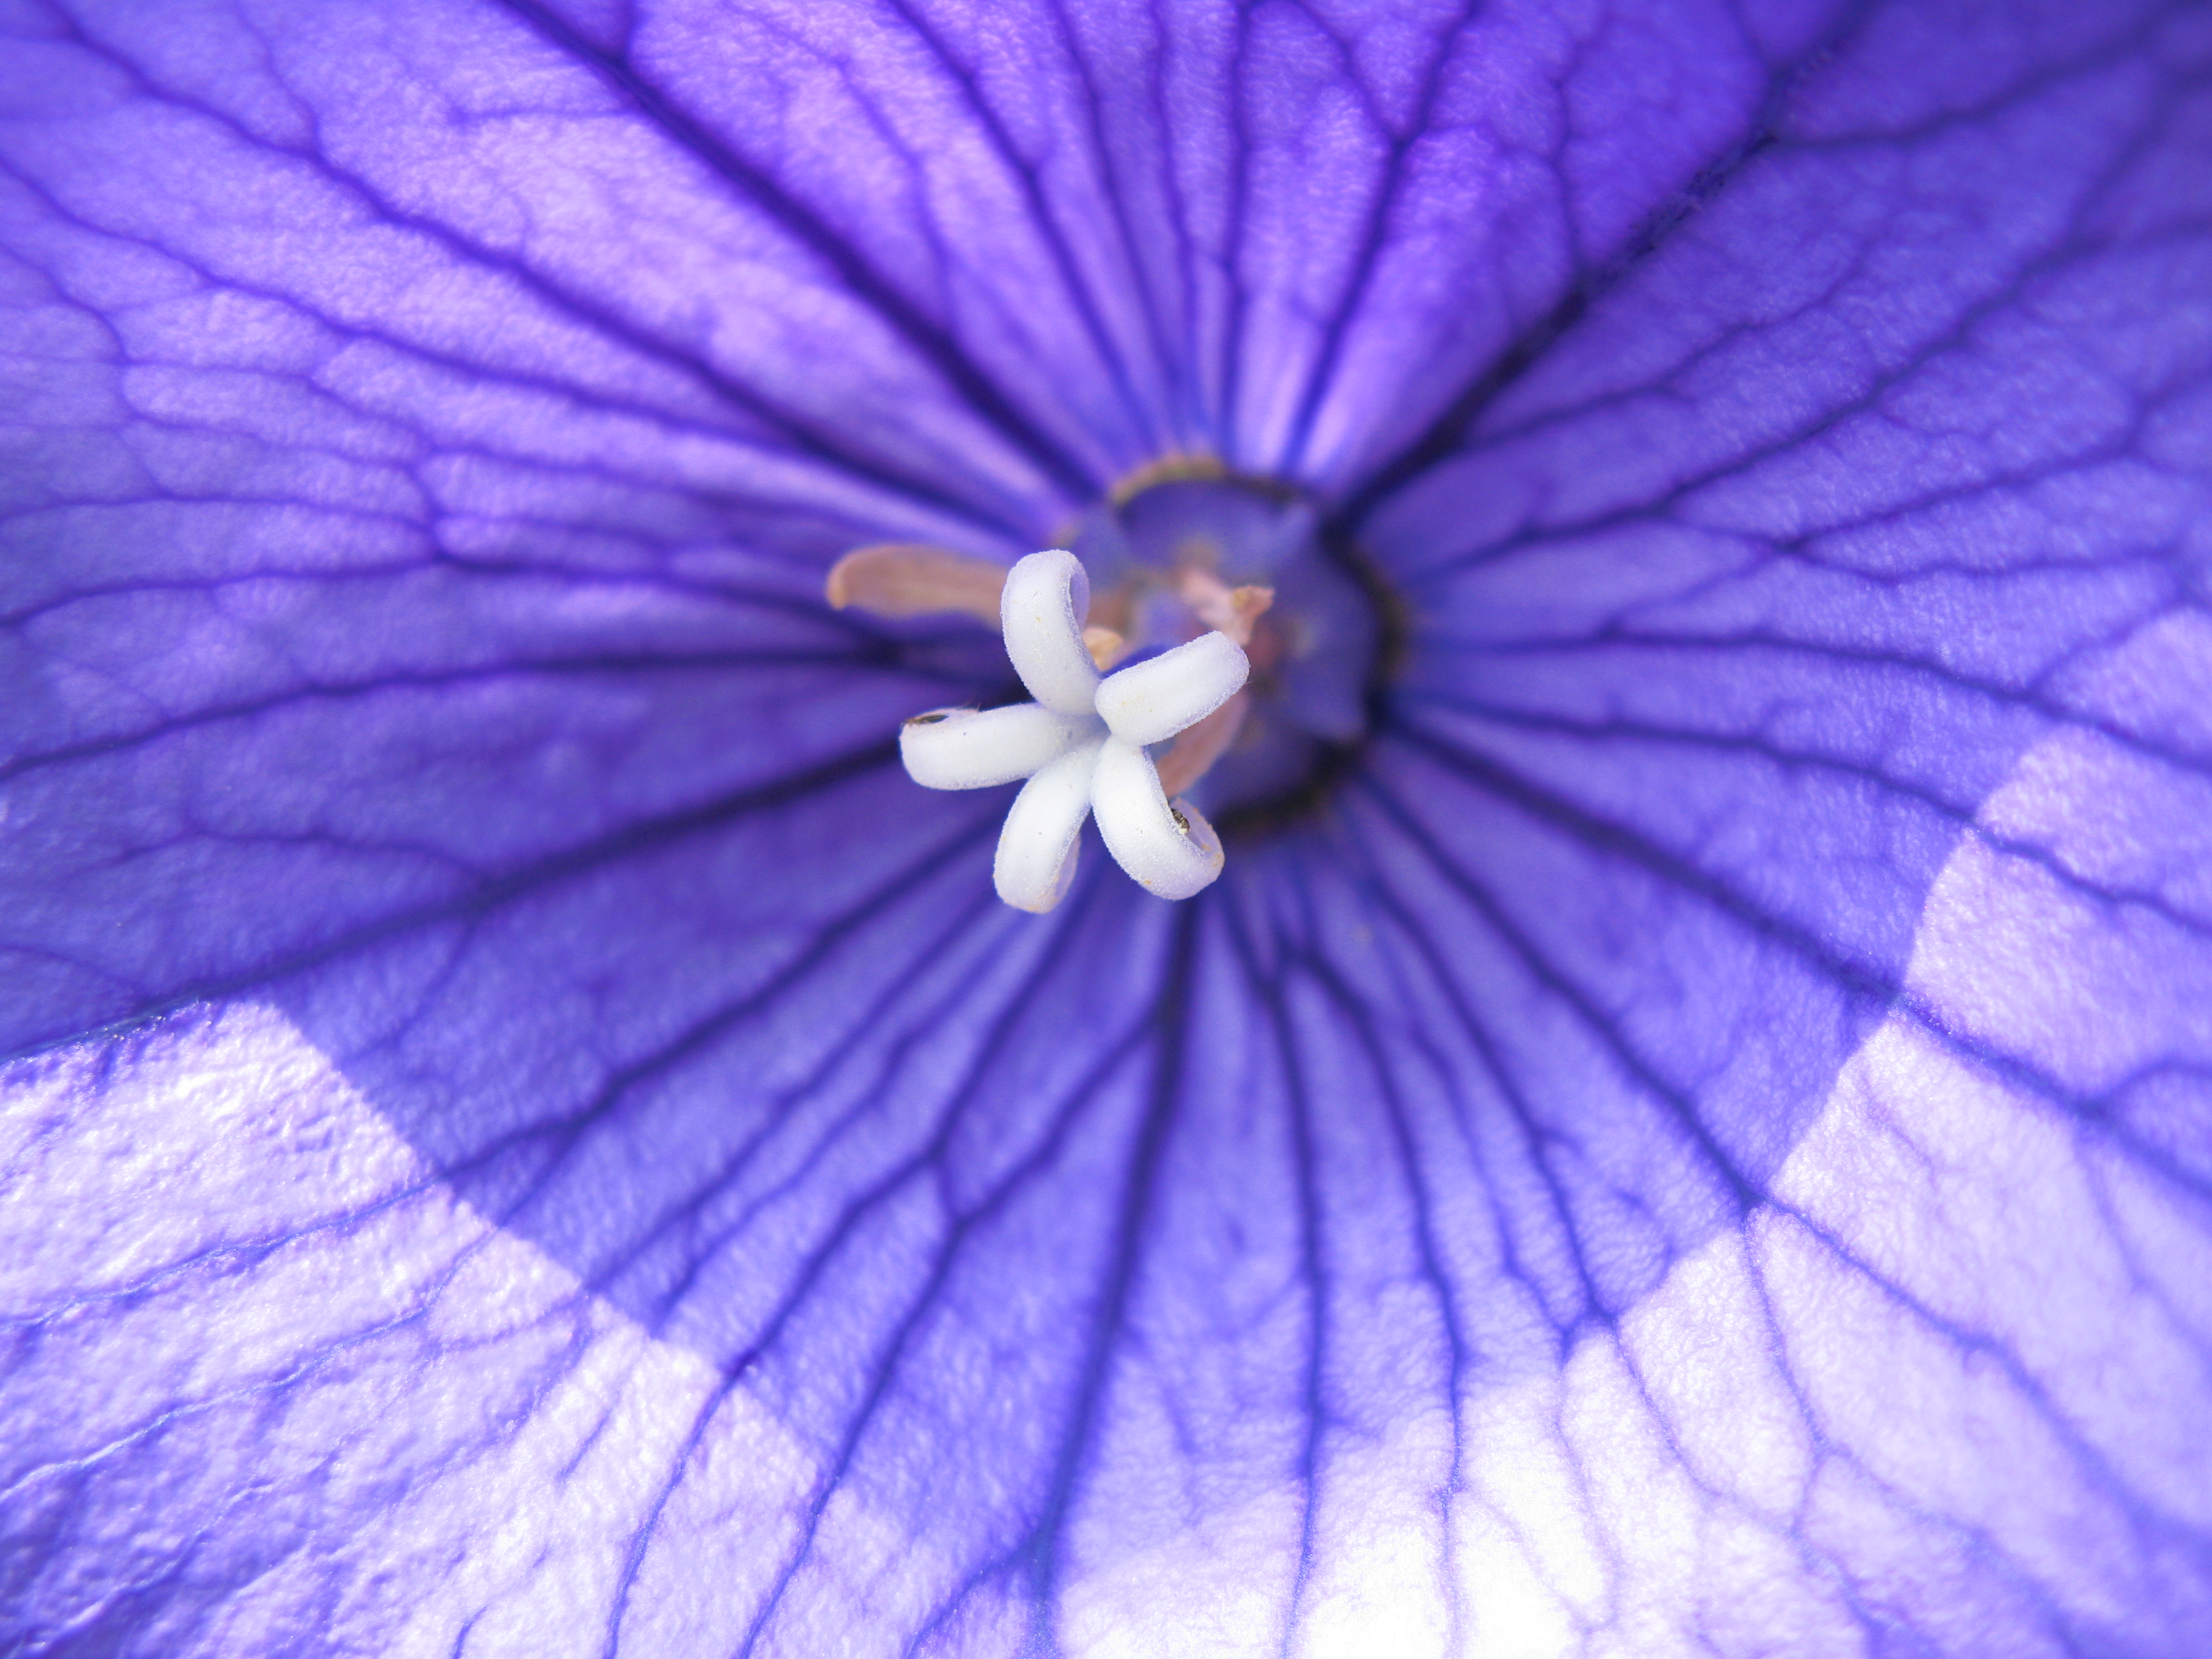
blossom, plant, photography, sunlight, leaf, flower, purple, petal, balloon, high, blue, flora, wildflower, close up, cool image, eye, hires, hi, res, platycodon, g7, themacrogroup, grandiflorum, macro photography, flowering plant, plant stem, land plant